Robert Voisey

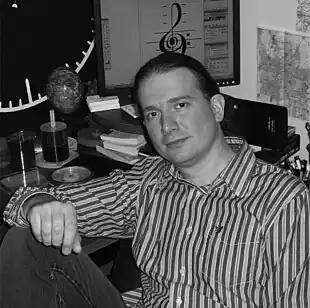
Robert Voisey

Robert Voisey (born 1969) is a composer and producer of electroacoustic and chamber music. He founded Vox Novus in 2000 to promote the music of contemporary composers and in 2001 created The American Composer Timeline, the first in-depth listing of American composers, spanning from 1690 to the present, to appear on the Internet. A producer of new music and multi-media concerts and events, Voisey is best known for producing the 60x60 project, which he started in 2003 in order to promote contemporary composers and their music. He also founded and directs the Composer's Voice Concert Series as well as the chamber music project Fifteen Minutes of Fame as well as vice president of programs for the Living Music Foundation.